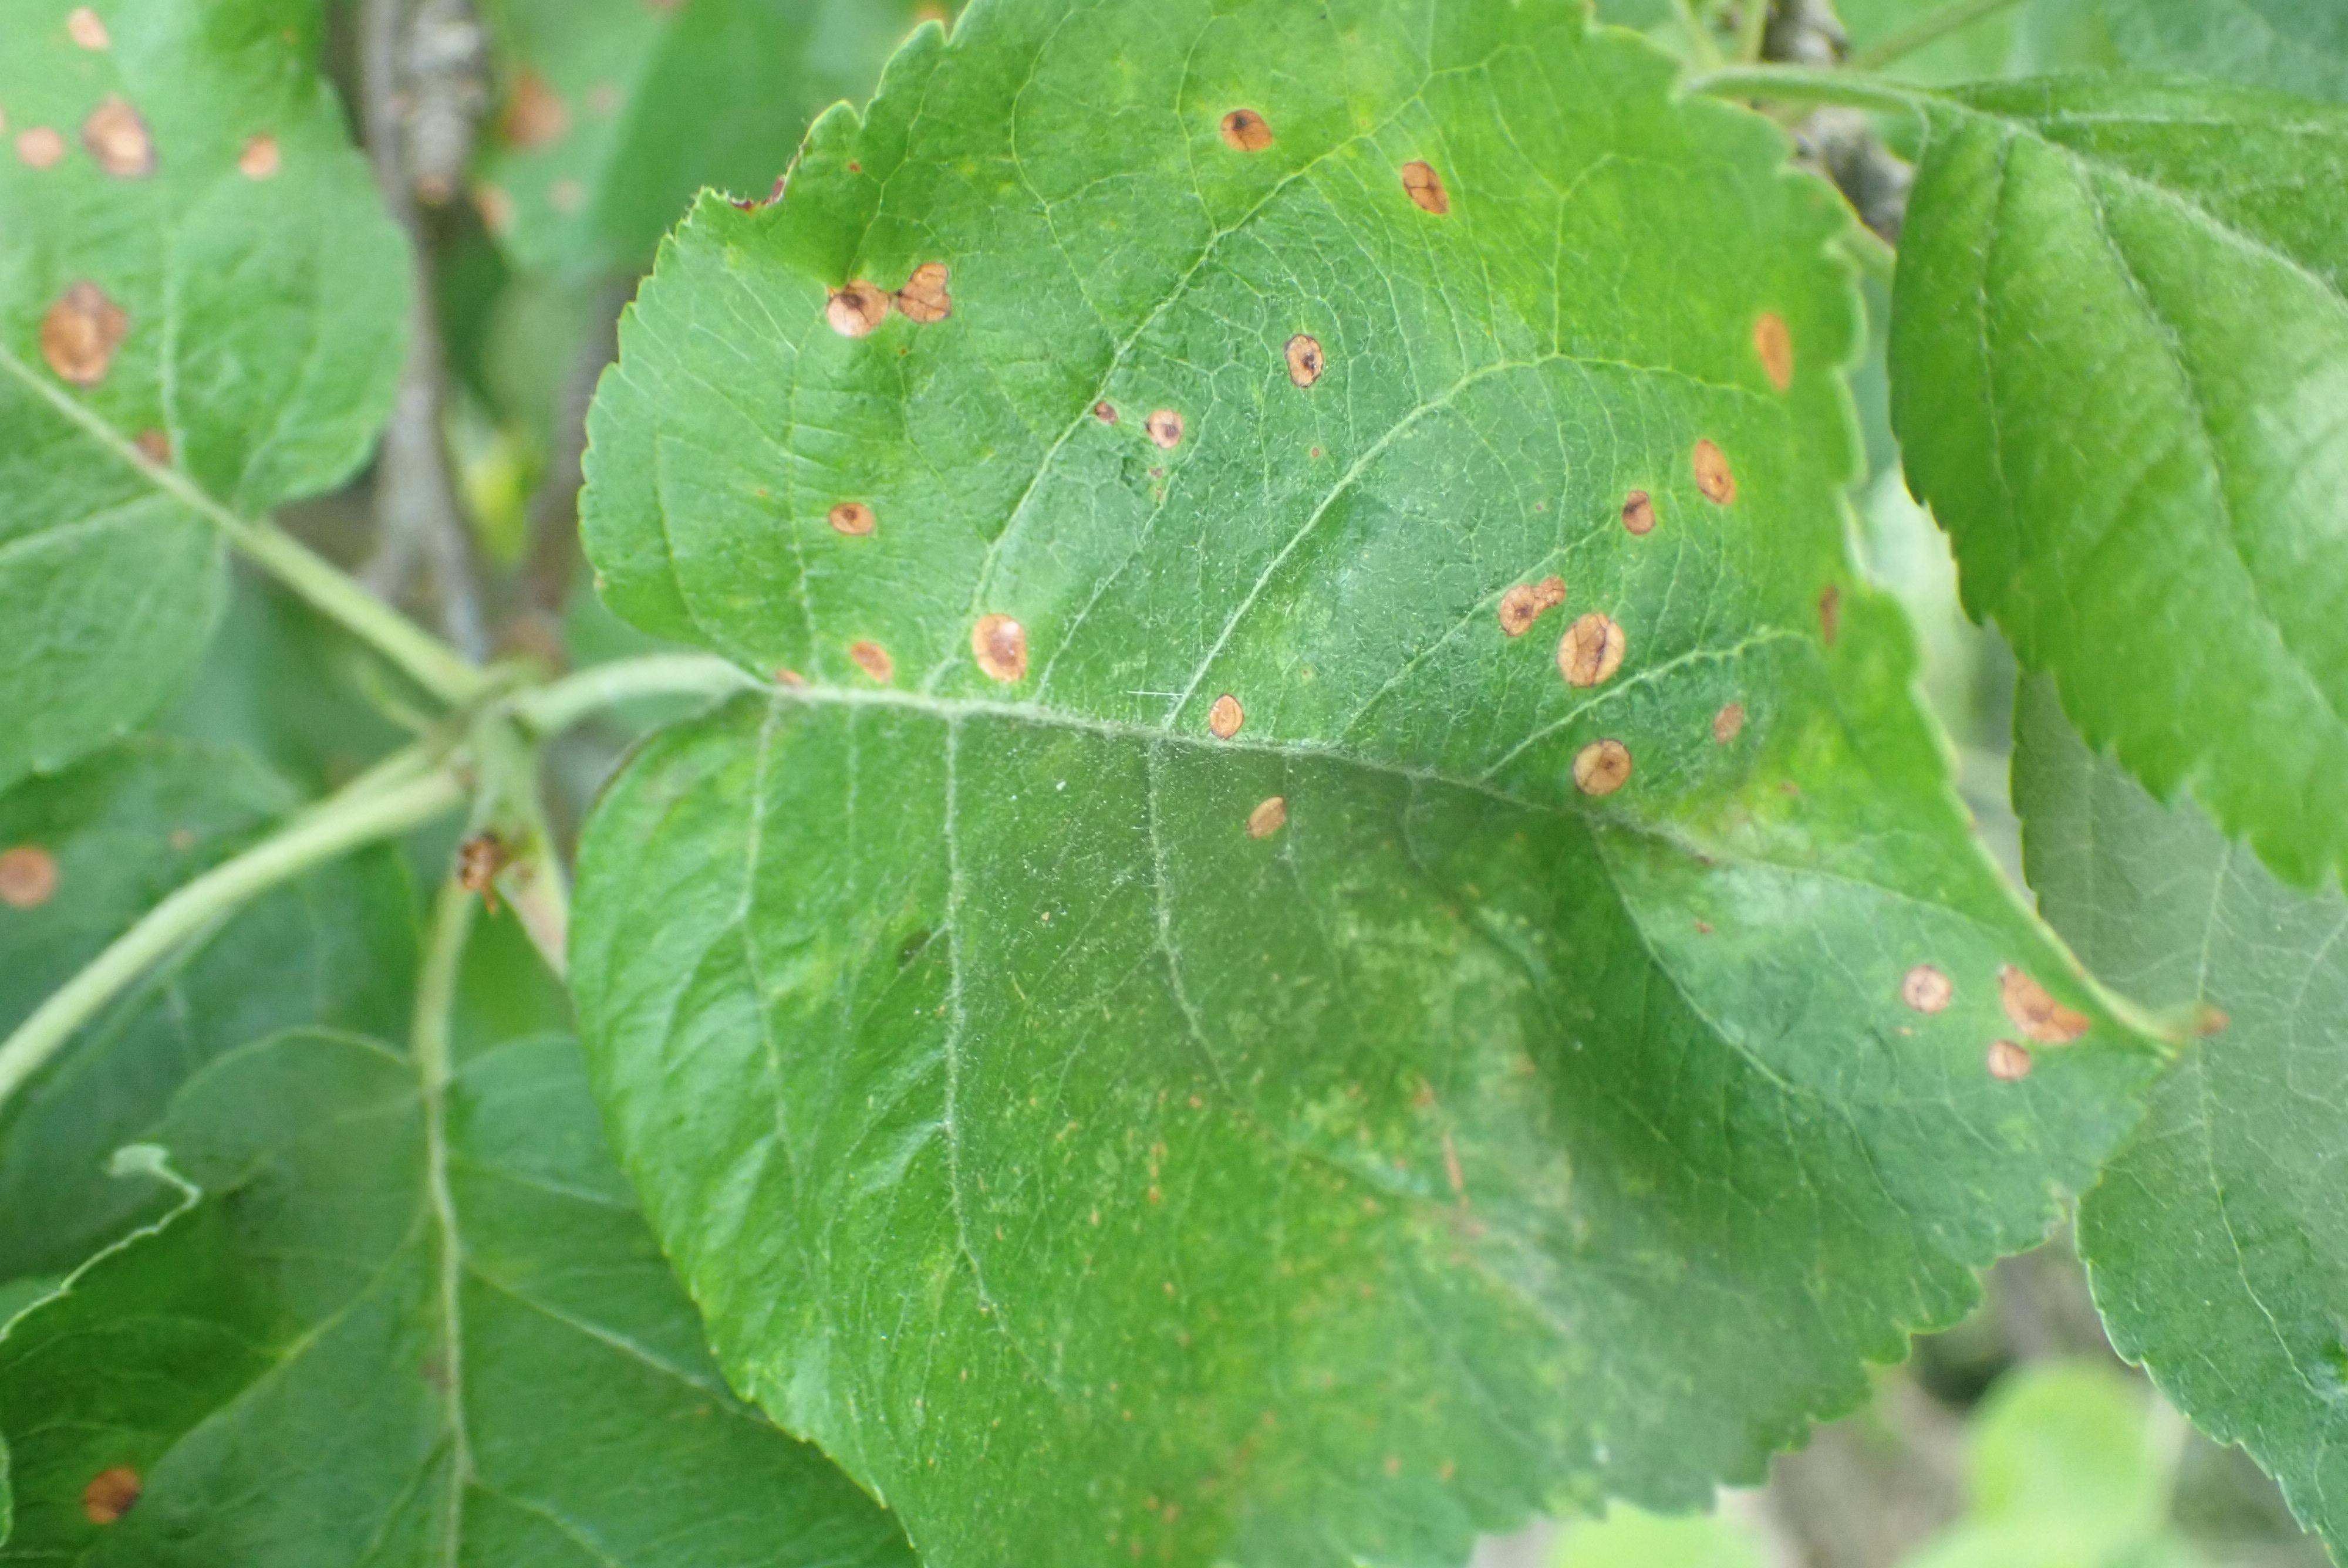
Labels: scab, frog_eye_leaf_spot